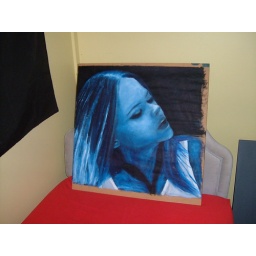
think it was a photo of avril Sk8r boy i painted in a different way in this case very blue